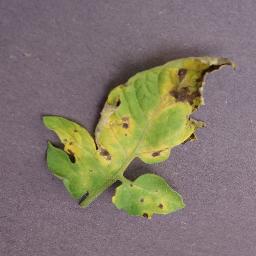
Label: Tomato___Septoria_leaf_spot